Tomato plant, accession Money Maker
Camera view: tilt-top (135 deg); turntable rotation: 60 degrees
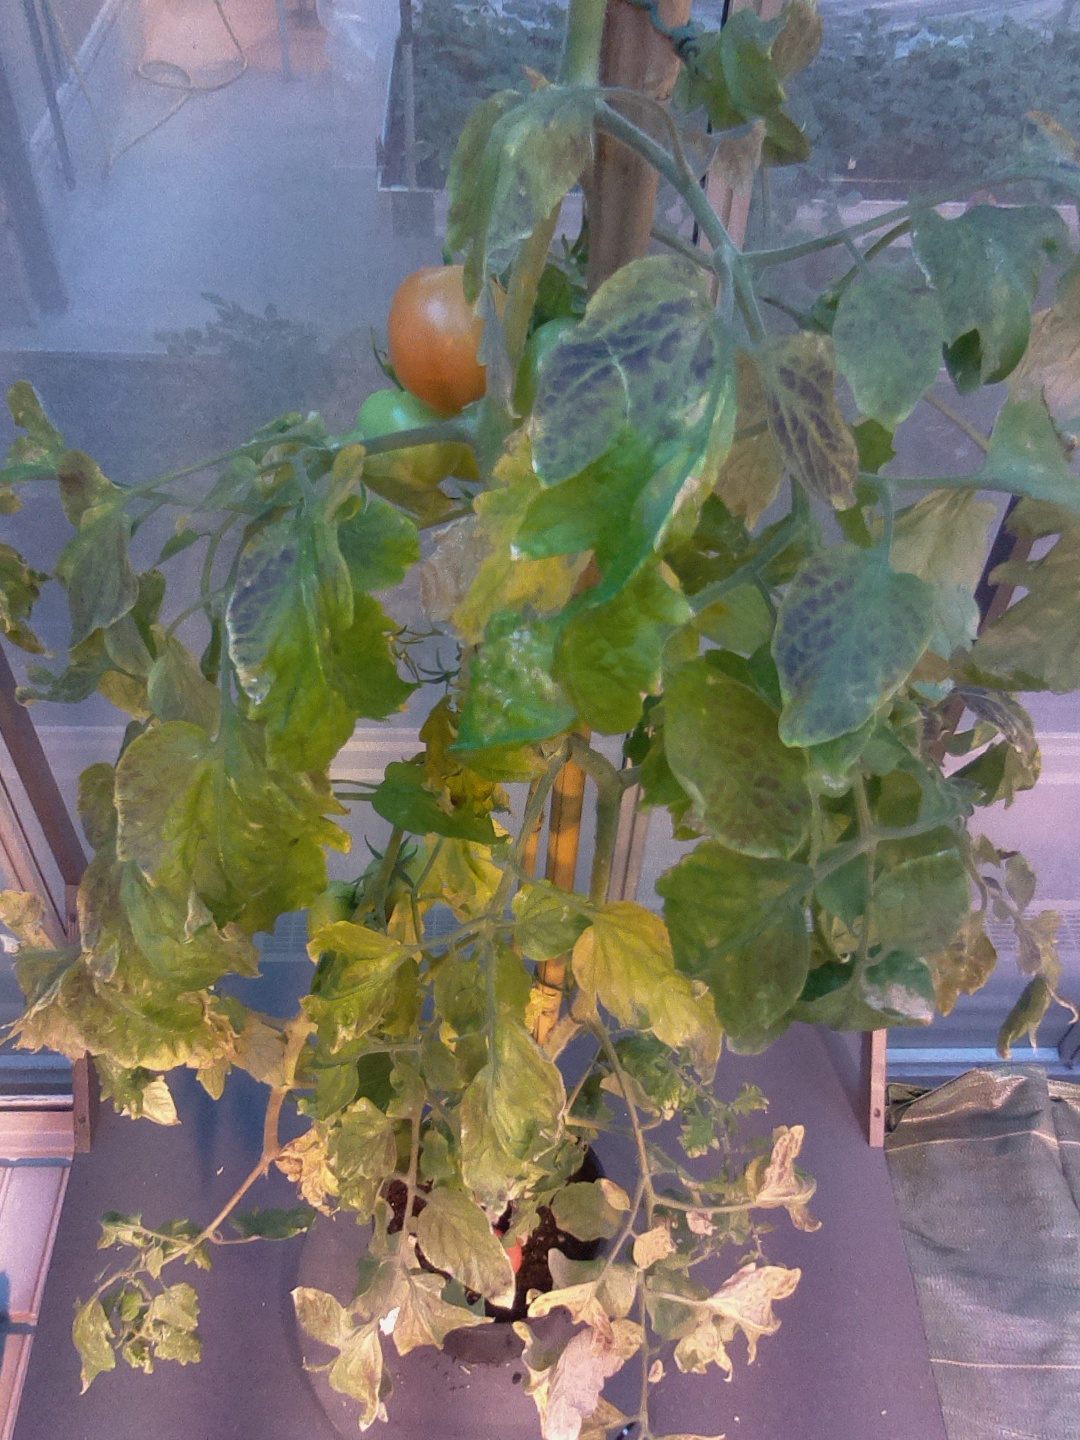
BBCH growth stage 81: 10%-20% of fruits show typical fully ripe color